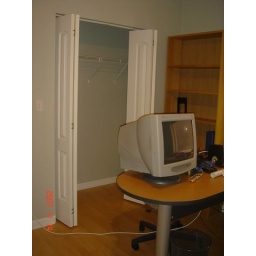
wireless system for the household and closet in the study/third bedroom, plus computer screen for desk top computer if you bring one.